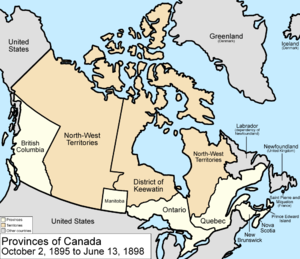
Cet article est une chronologie de l'évolution territoriale du Canada, listant les modifications intérieures et extérieures de la géographie politique de ce pays.
Les Territoires du Nord-Ouest sont un territoire fédéral du Nord canadien, bordés à l'ouest par le Yukon, à l'est par le Nunavut et au sud par la Colombie-Britannique, l'Alberta et la Saskatchewan. S'étendant sur une superficie de 1 346 106 km², il s'agit de la troisième plus grande délimitation du pays, après le Nunavut et le Québec. Avec une population de 41 786 habitants, les Territoires du Nord-Ouest occupent le onzième et antépénultième rang des provinces et territoires canadiens les plus peuplés, devant le Nunavut et le Yukon. Leurs habitants sont appelés les Ténois ou, de façon moins courante, Territoriens et leur capitale est Yellowknife.